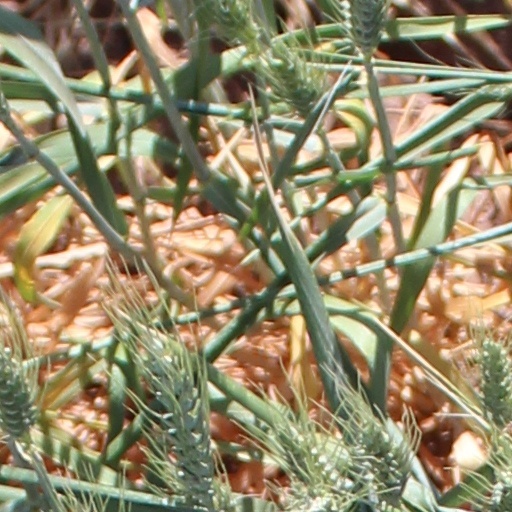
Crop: wheat